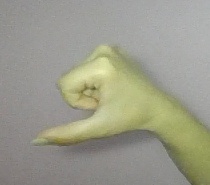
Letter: waw